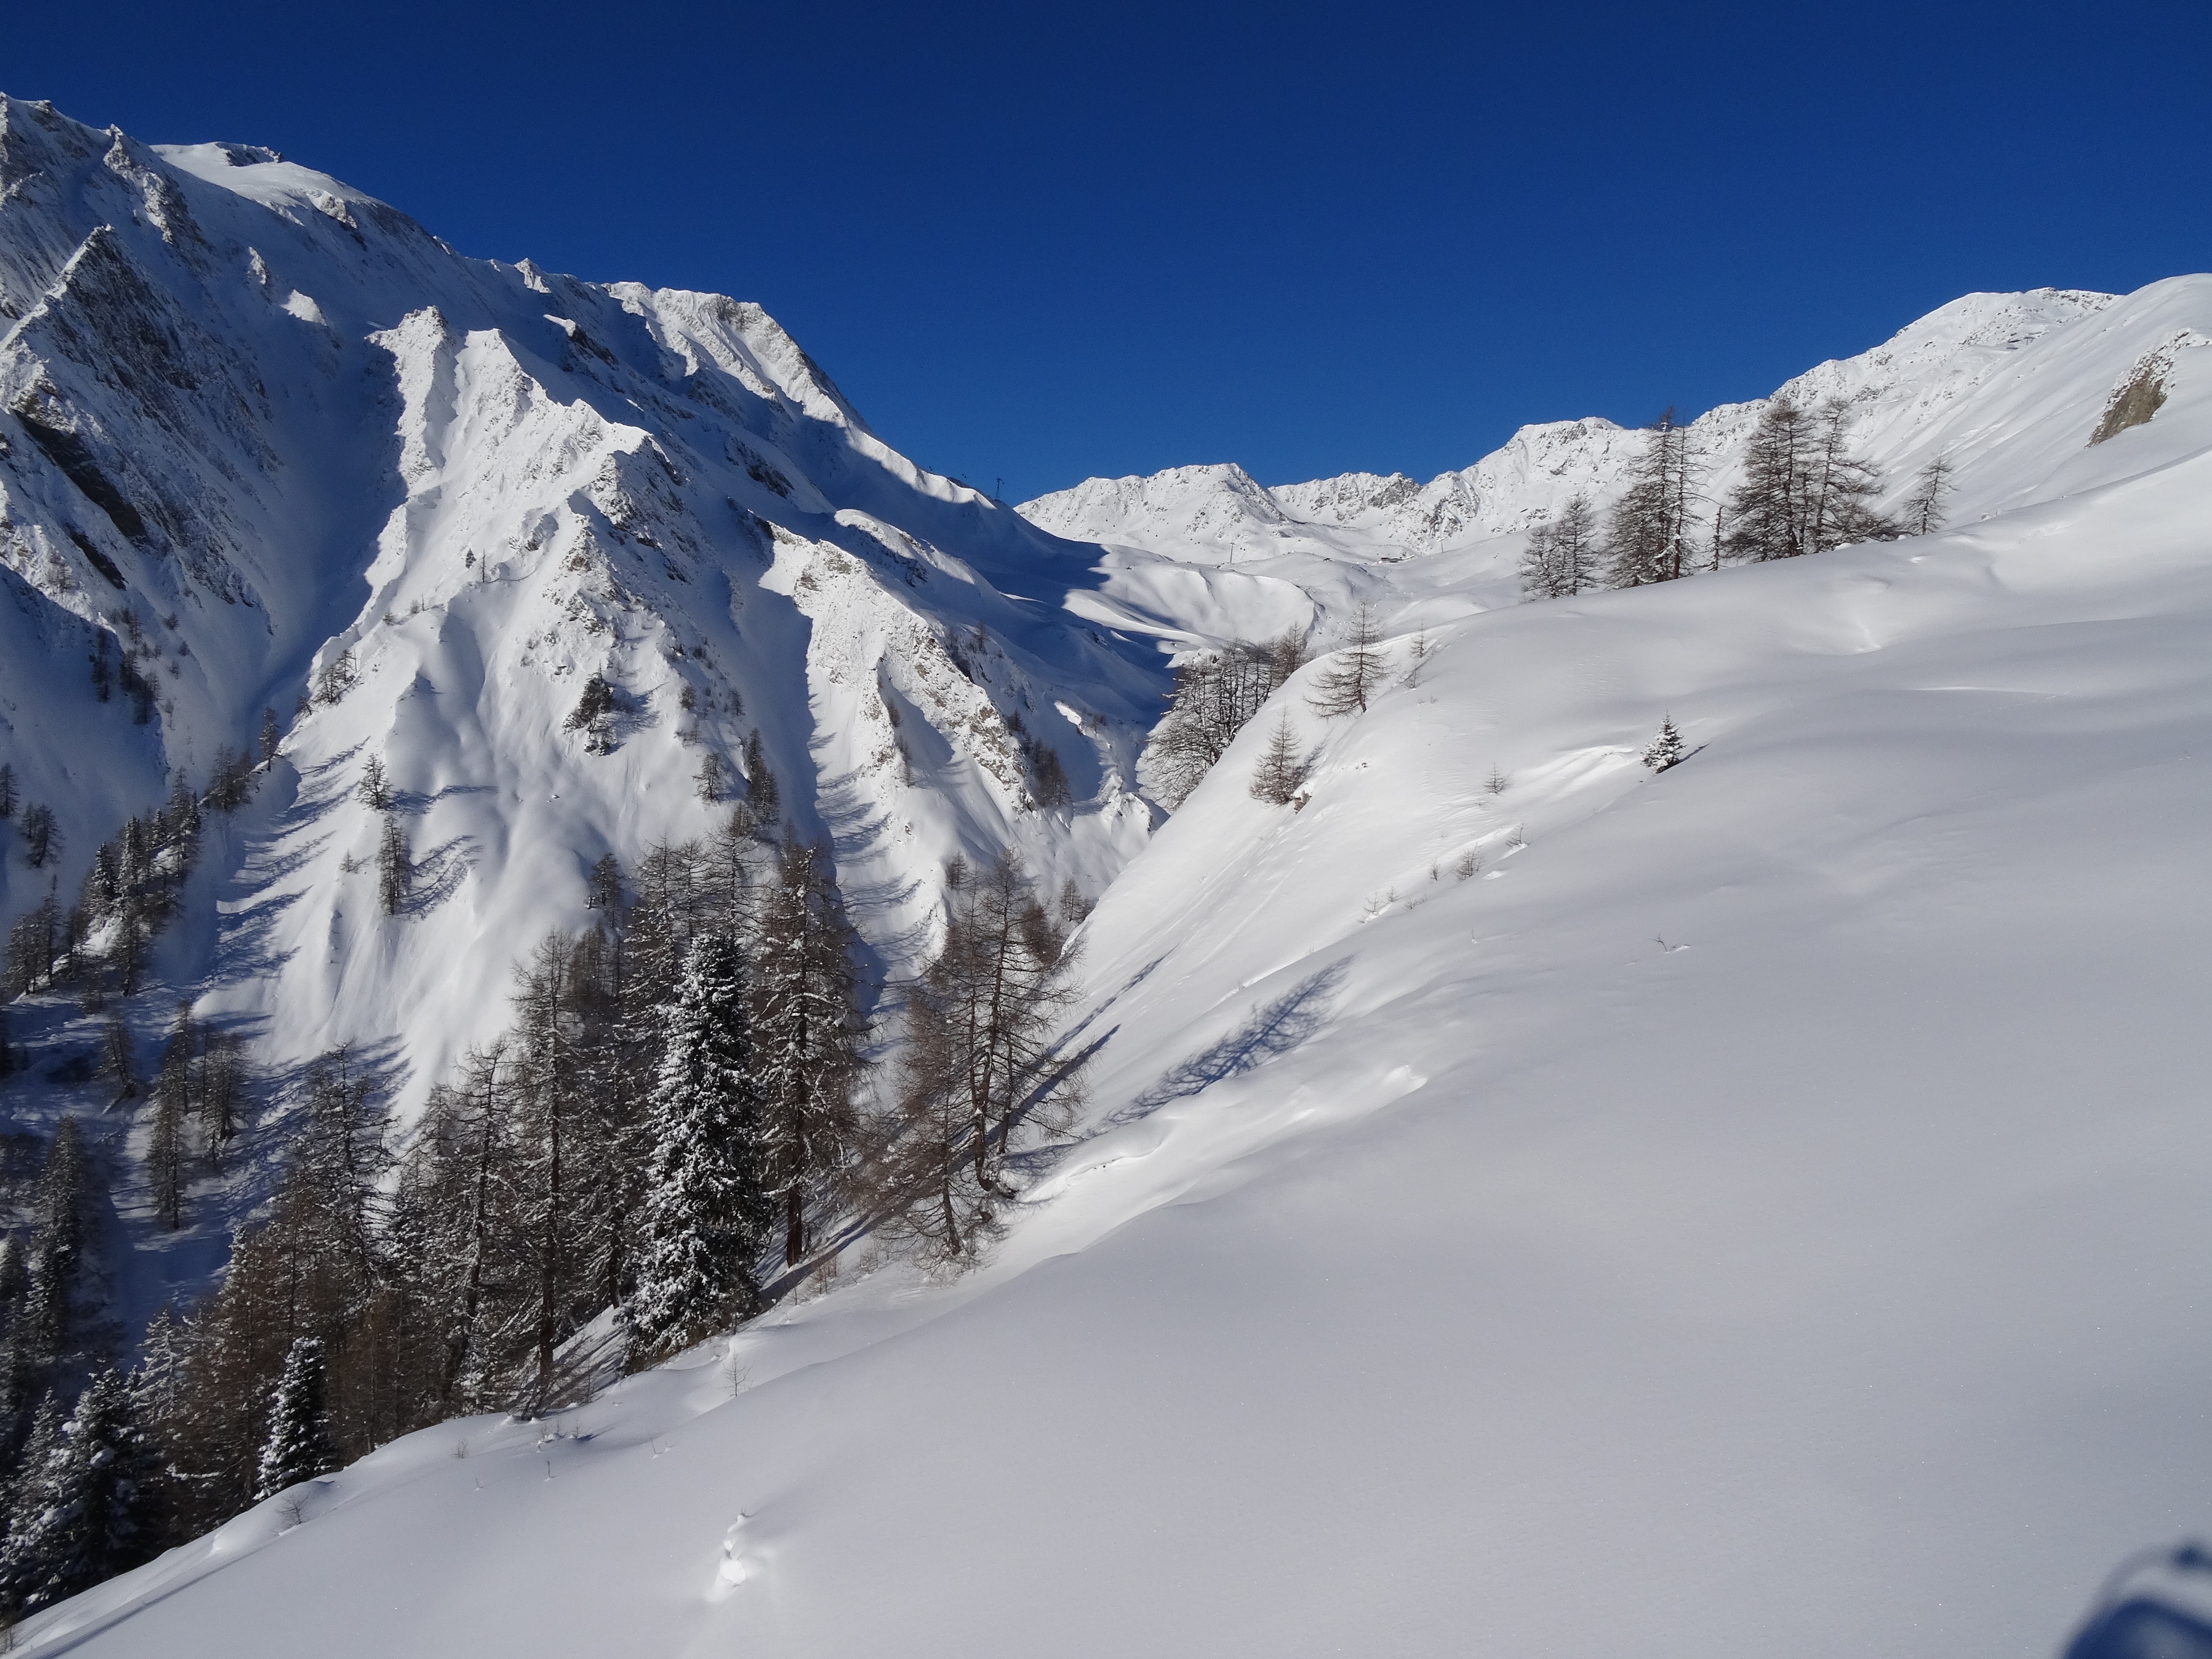
mountain, snow, cold, winter, white, mountain range, weather, skiing, season, ridge, sports equipment, blue sky, austria, winter sport, sports, resort, alps, ski, footwear, ski resort, piste, landform, ski touring, snowy landscape, ski mountaineering, ski equipment, serfaus, mountainous landforms, geological phenomenon